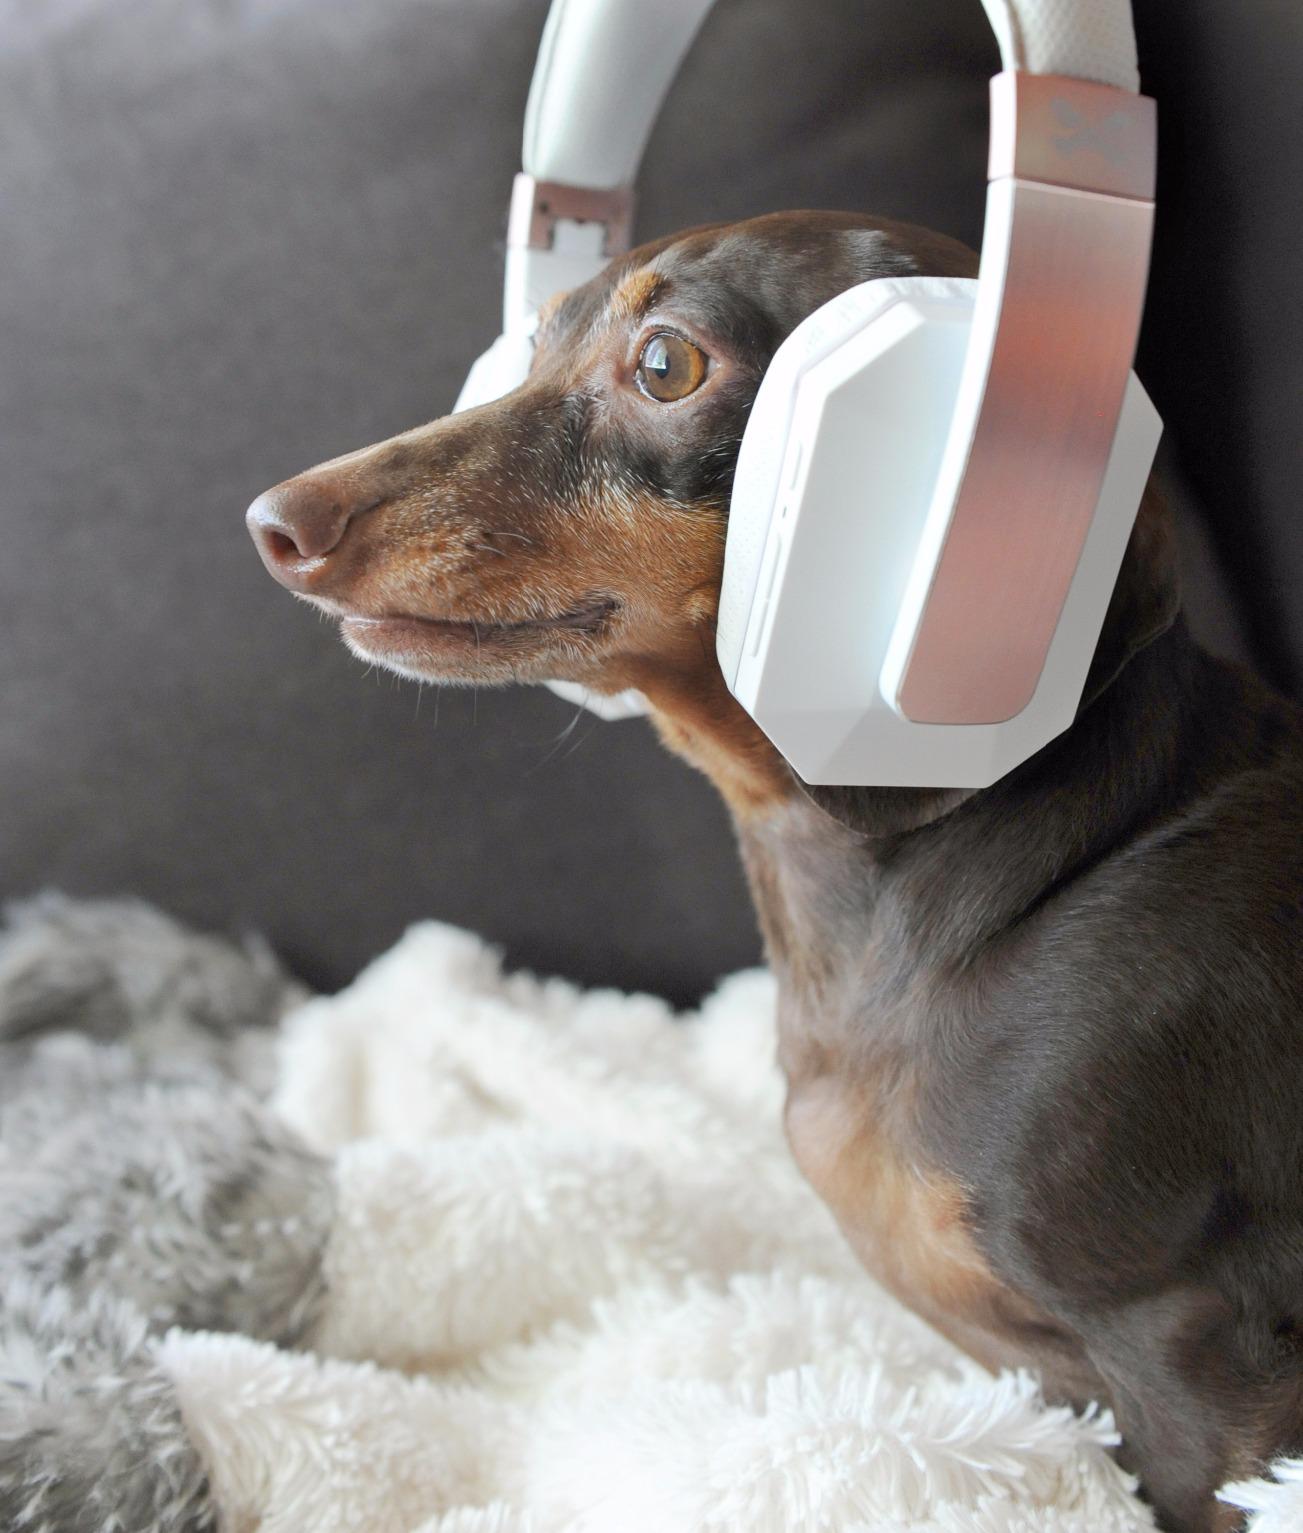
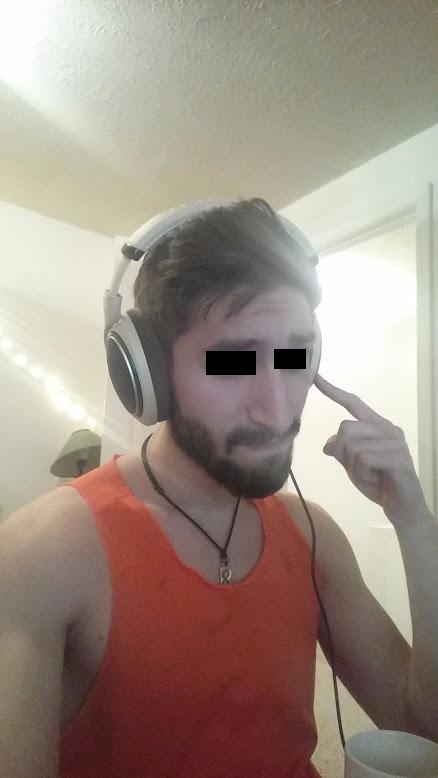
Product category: headphones
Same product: no